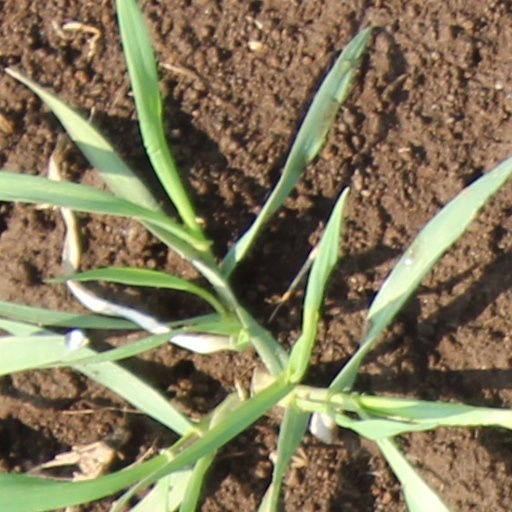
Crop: wheat